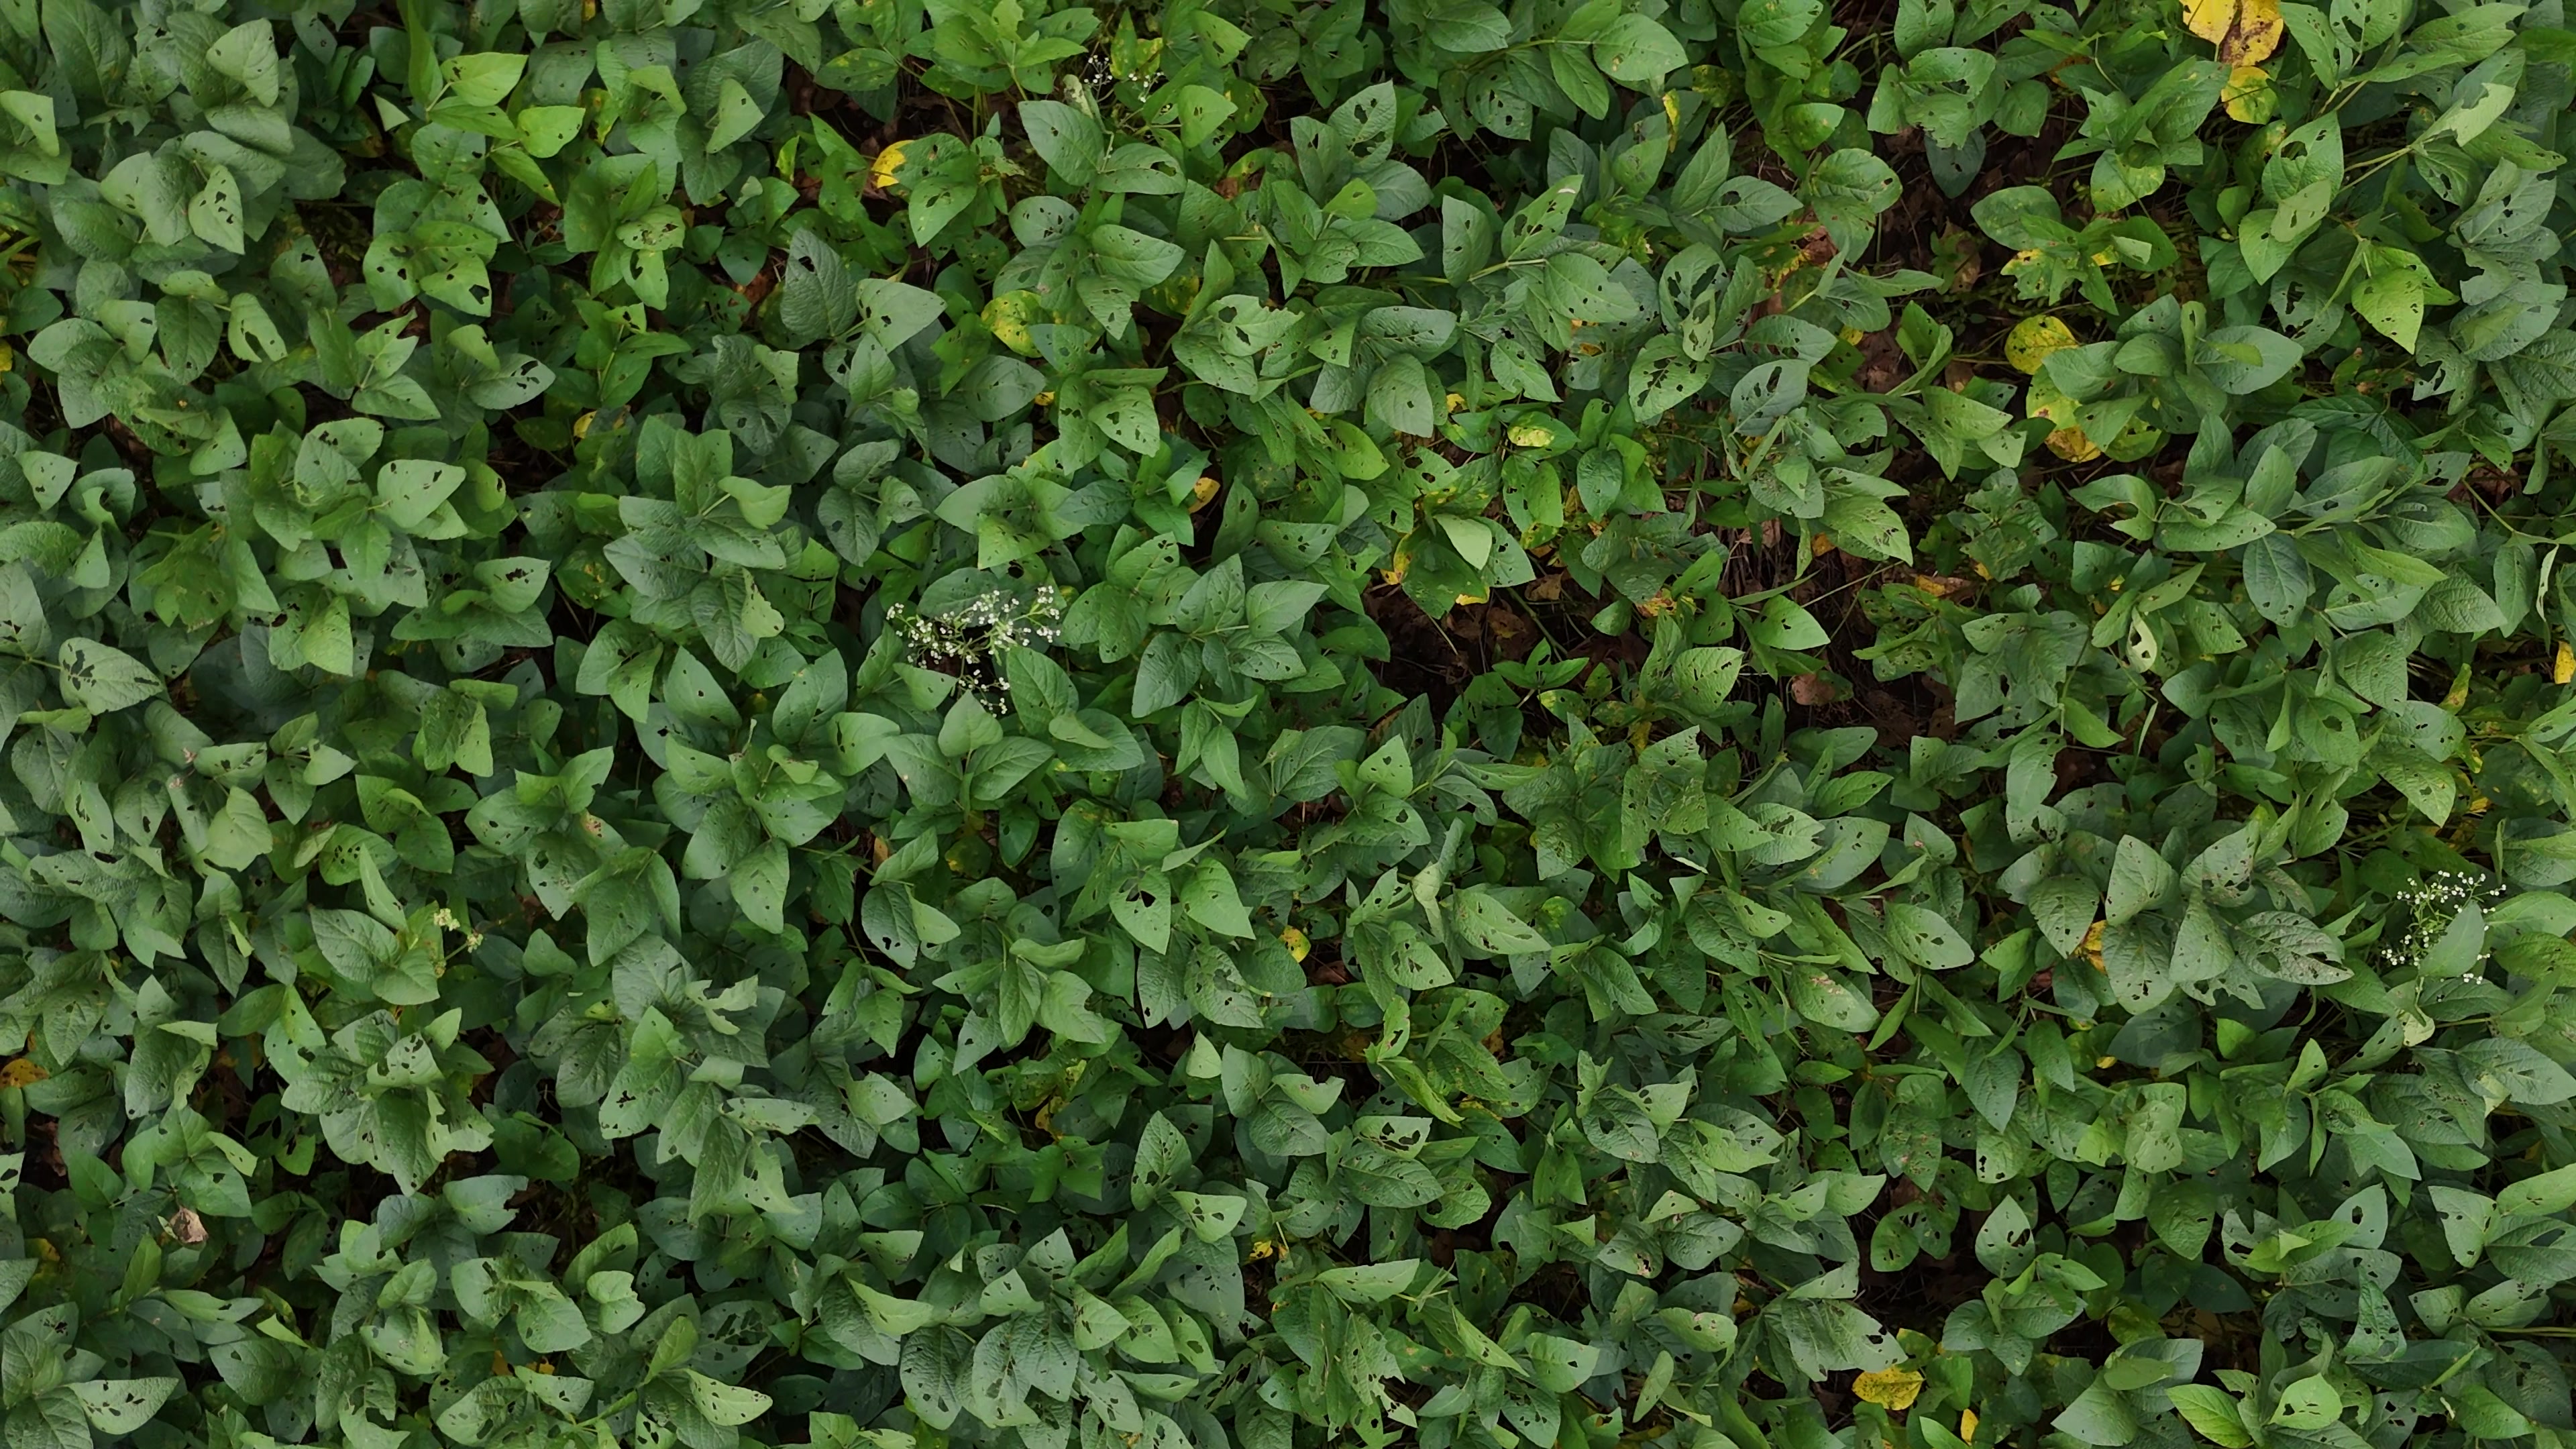
Label: Rust